The Art of Coarse Acting

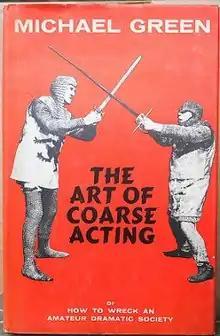
first edition

The Art of Coarse Acting is a 1964 humorous book on amateur theatre by British journalist Michael Green, following the success of his "The Art of Coarse Rugby" in 1960.